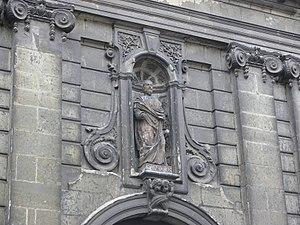
Douai - église Saint-Jacques This building is indexed in the Base Mérimée, a database of architectural heritage maintained by the French Ministry of Culture,
L'église Saint-Jacques est une église catholique située à Douai, en France.